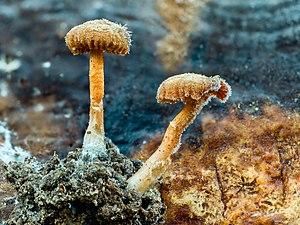
« Queue-de-renard » est le nom vernaculaire de diverses espèces de plantes angiospermes, notamment :
Kuehneromyces mutabilis, autrefois Pholiota mutabilis, la Pholiote changeante ou plus rarement, la souchette ou l'agaric à soupe, est une espèce de champignons basidiomycètes, excellents comestibles, du genre Kuehneromyces de la famille des Strophariaceae.